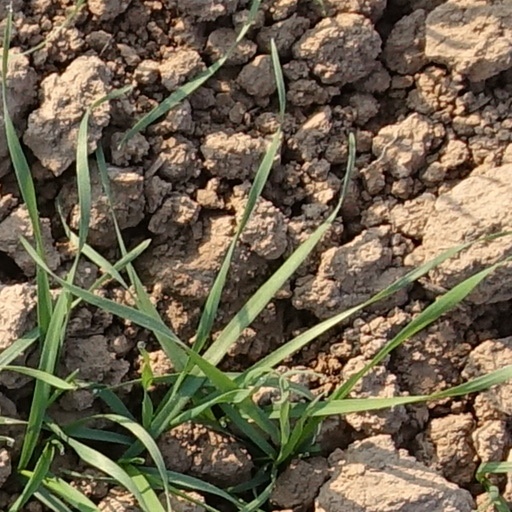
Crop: wheat